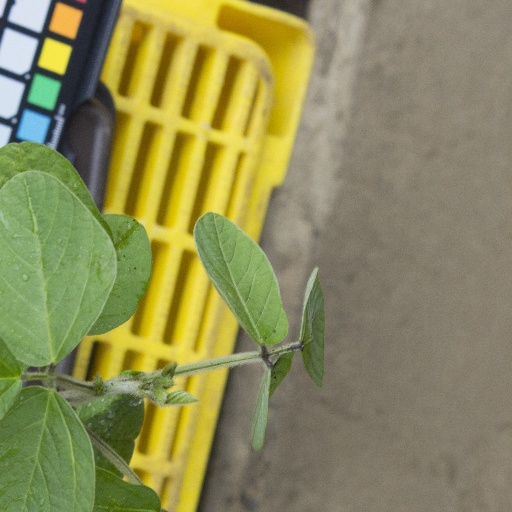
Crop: soybean